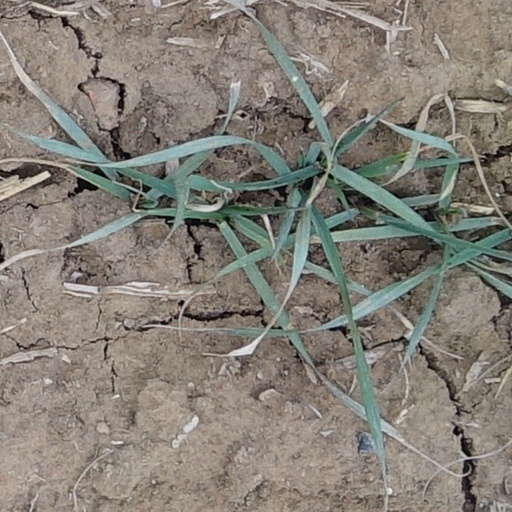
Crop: wheat